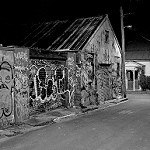
Label: street